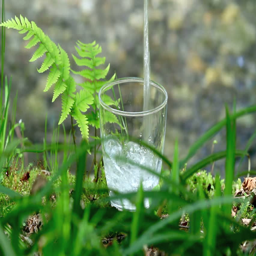
filling up a glass of water with mountain river in background